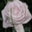
Label: rose